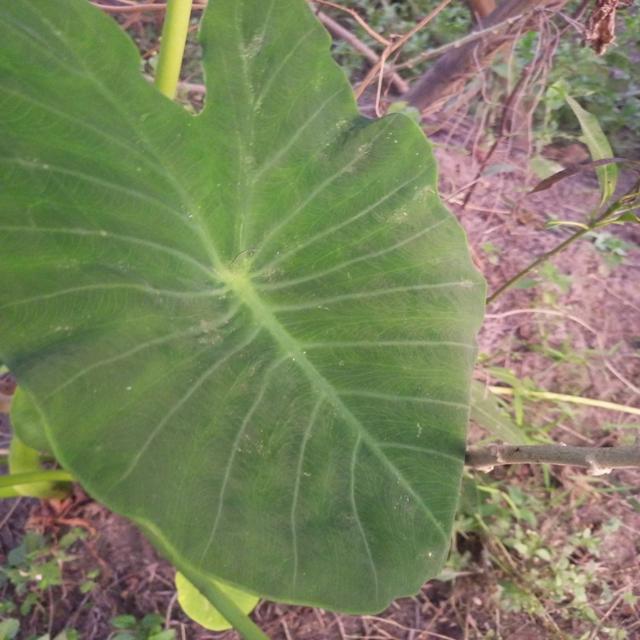
Label: Healthy